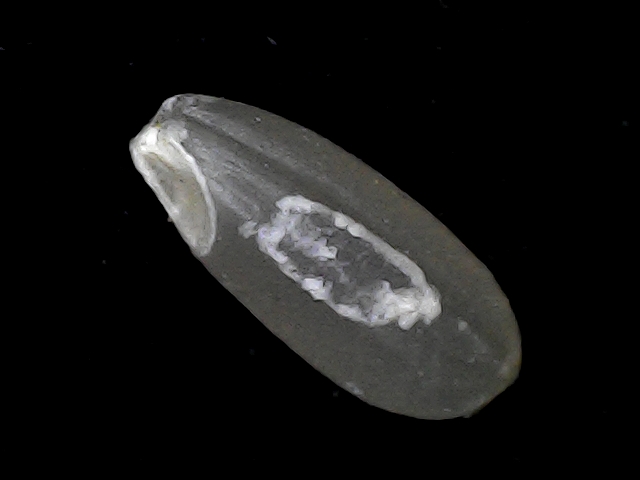
Rice variety: BD93